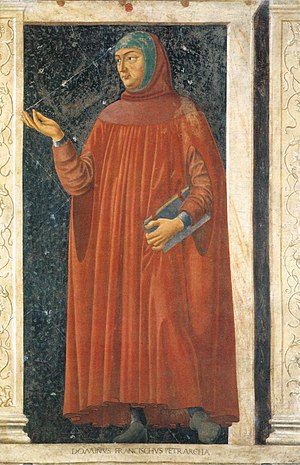
Italiensk renæssance / Kultur / Filosofi
Petrarca, fra Cyklussen af berømte mænd og kvinder. ca. 1450. Fritstående fresko. 247 x 153 cm. Uffizi, Firenze. Kunstner: Andrea di Bartolo di Bargilla (ca. 1423–1457)
Den italienske renæssance betegner den tidligste fase af Renæssancen, som var overgangsperioden mellem Middelalderen og Tidlig moderne tid. Termen renæssance er i sin essens et moderne begreb, som blev skabt i det 19. århundrede indenfor kunsthistorien, især Jacob Burckhardt. Selvom oprindelsen til denne bevægelse normalt dateres til årene lige efter 1300 var det italienske samfund og kultur stadig præget af strukturer som normalt karakteriseres som middelalderlige, og denne udvikling var stadig begrænset til en litterær elite. De store samfundsomvæltninger der fulgte renæssancebevægelsen satte først ind i de følgende århundreder. Ordet renæssance betyder “genfødsel”, og denne æra er mest kendtfor en fornyet interesse for den antikke fortid efter en periode, som nogle af renæssancehumanisterne selv betegnede som den mørke middelalder.